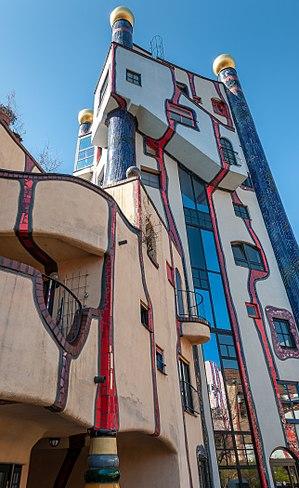
Plochingen est une ville allemande, traversée par le Neckar. C'est une ville située à proximité de Stuttgart, à une quinzaine de kilomètres au sud, dans le Bade-Wurtemberg. Plochingen est dans l'arrondissement d'Esslingen. En décembre 2011, il y avait 13 495 habitants, pour une superficie totale de 10,65 km², ce qui fait 1 267 habitants par km².